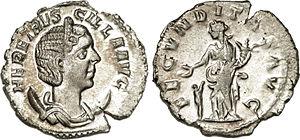
Nom de l'atelier
Cet article présente la liste des impératrices romaines, c’est-à-dire la femme de l’empereur de Rome depuis Auguste jusqu'à la chute de l'Empire romain d'Orient.
Herennia Etruscilla est une impératrice romaine, épouse du sénateur Caius Messius Quintus Decius, qui prit le pouvoir en 249 sous le nom de Trajan Dèce.
Le billon est un alliage de Cuivre, Zinc et Argent, contenant souvent moins de 30 % d'argent. Facilement décelable par son aspect